Harry Hems

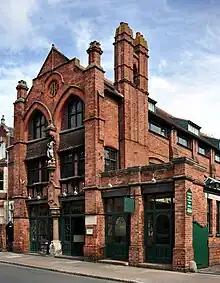
Hems's "Ye Luckie Horseshoe Studio", Longbrook Street, Exeter

Hems married Charlotte Presswell Turner at Littleham, Exmouth in 1868, and settled in Exeter. He started a company there that specialised in ecclesiastical sculpture and church fittings, and named it "The Ecclesiastical Art Works". It benefited from the widespread restoration of churches that was taking place at the time: by 1879 more than 400 churches and 100 public buildings contained work that had been created by the company. The 1881 census recorded that he was employing 23 men and 7 boys, and because of the need for more space he commissioned the building of a new workshop on a two-acre plot at 84 Longbrook Street, Exeter. The architect was Robert Medley Fulford who had already worked with Hems on several ecclesiastical designs.